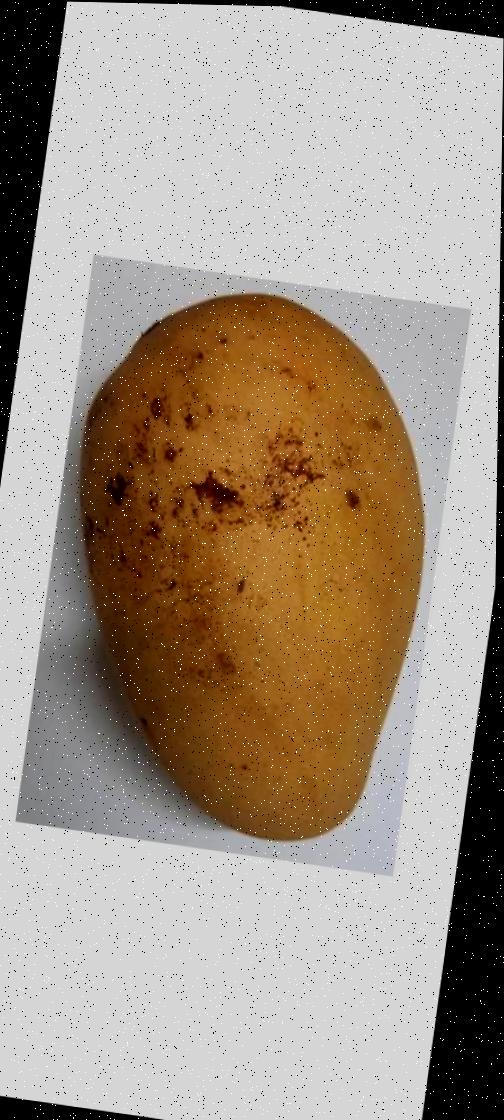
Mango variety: Katimon